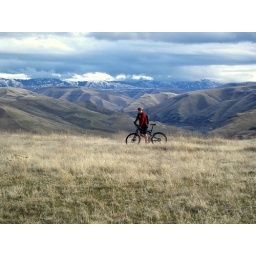
Another shot of Dan with the Snake River canyon backdrop. Dig those clouds in the mountains beyond.